2021 FireKeepers Casino 400

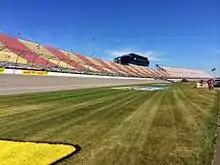
Michigan International Speedway, the track where the race was held.

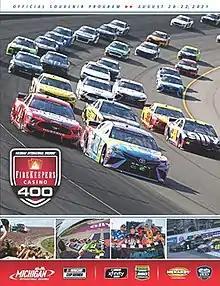
The 2021 FireKeepers Casino 400 program cover.

The race was held at Michigan International Speedway, a moderate-banked D-shaped speedway located in Brooklyn, Michigan. The track is used primarily for NASCAR events. It is known as a "sister track" to Texas World Speedway as MIS's oval design was a direct basis of TWS, with moderate modifications to the banking in the corners, and was used as the basis of Auto Club Speedway. The track is owned by International Speedway Corporation. Michigan International Speedway is recognized as one of motorsports' premier facilities because of its wide racing surface and high banking (by open-wheel standards; the 18-degree banking is modest by stock car standards).